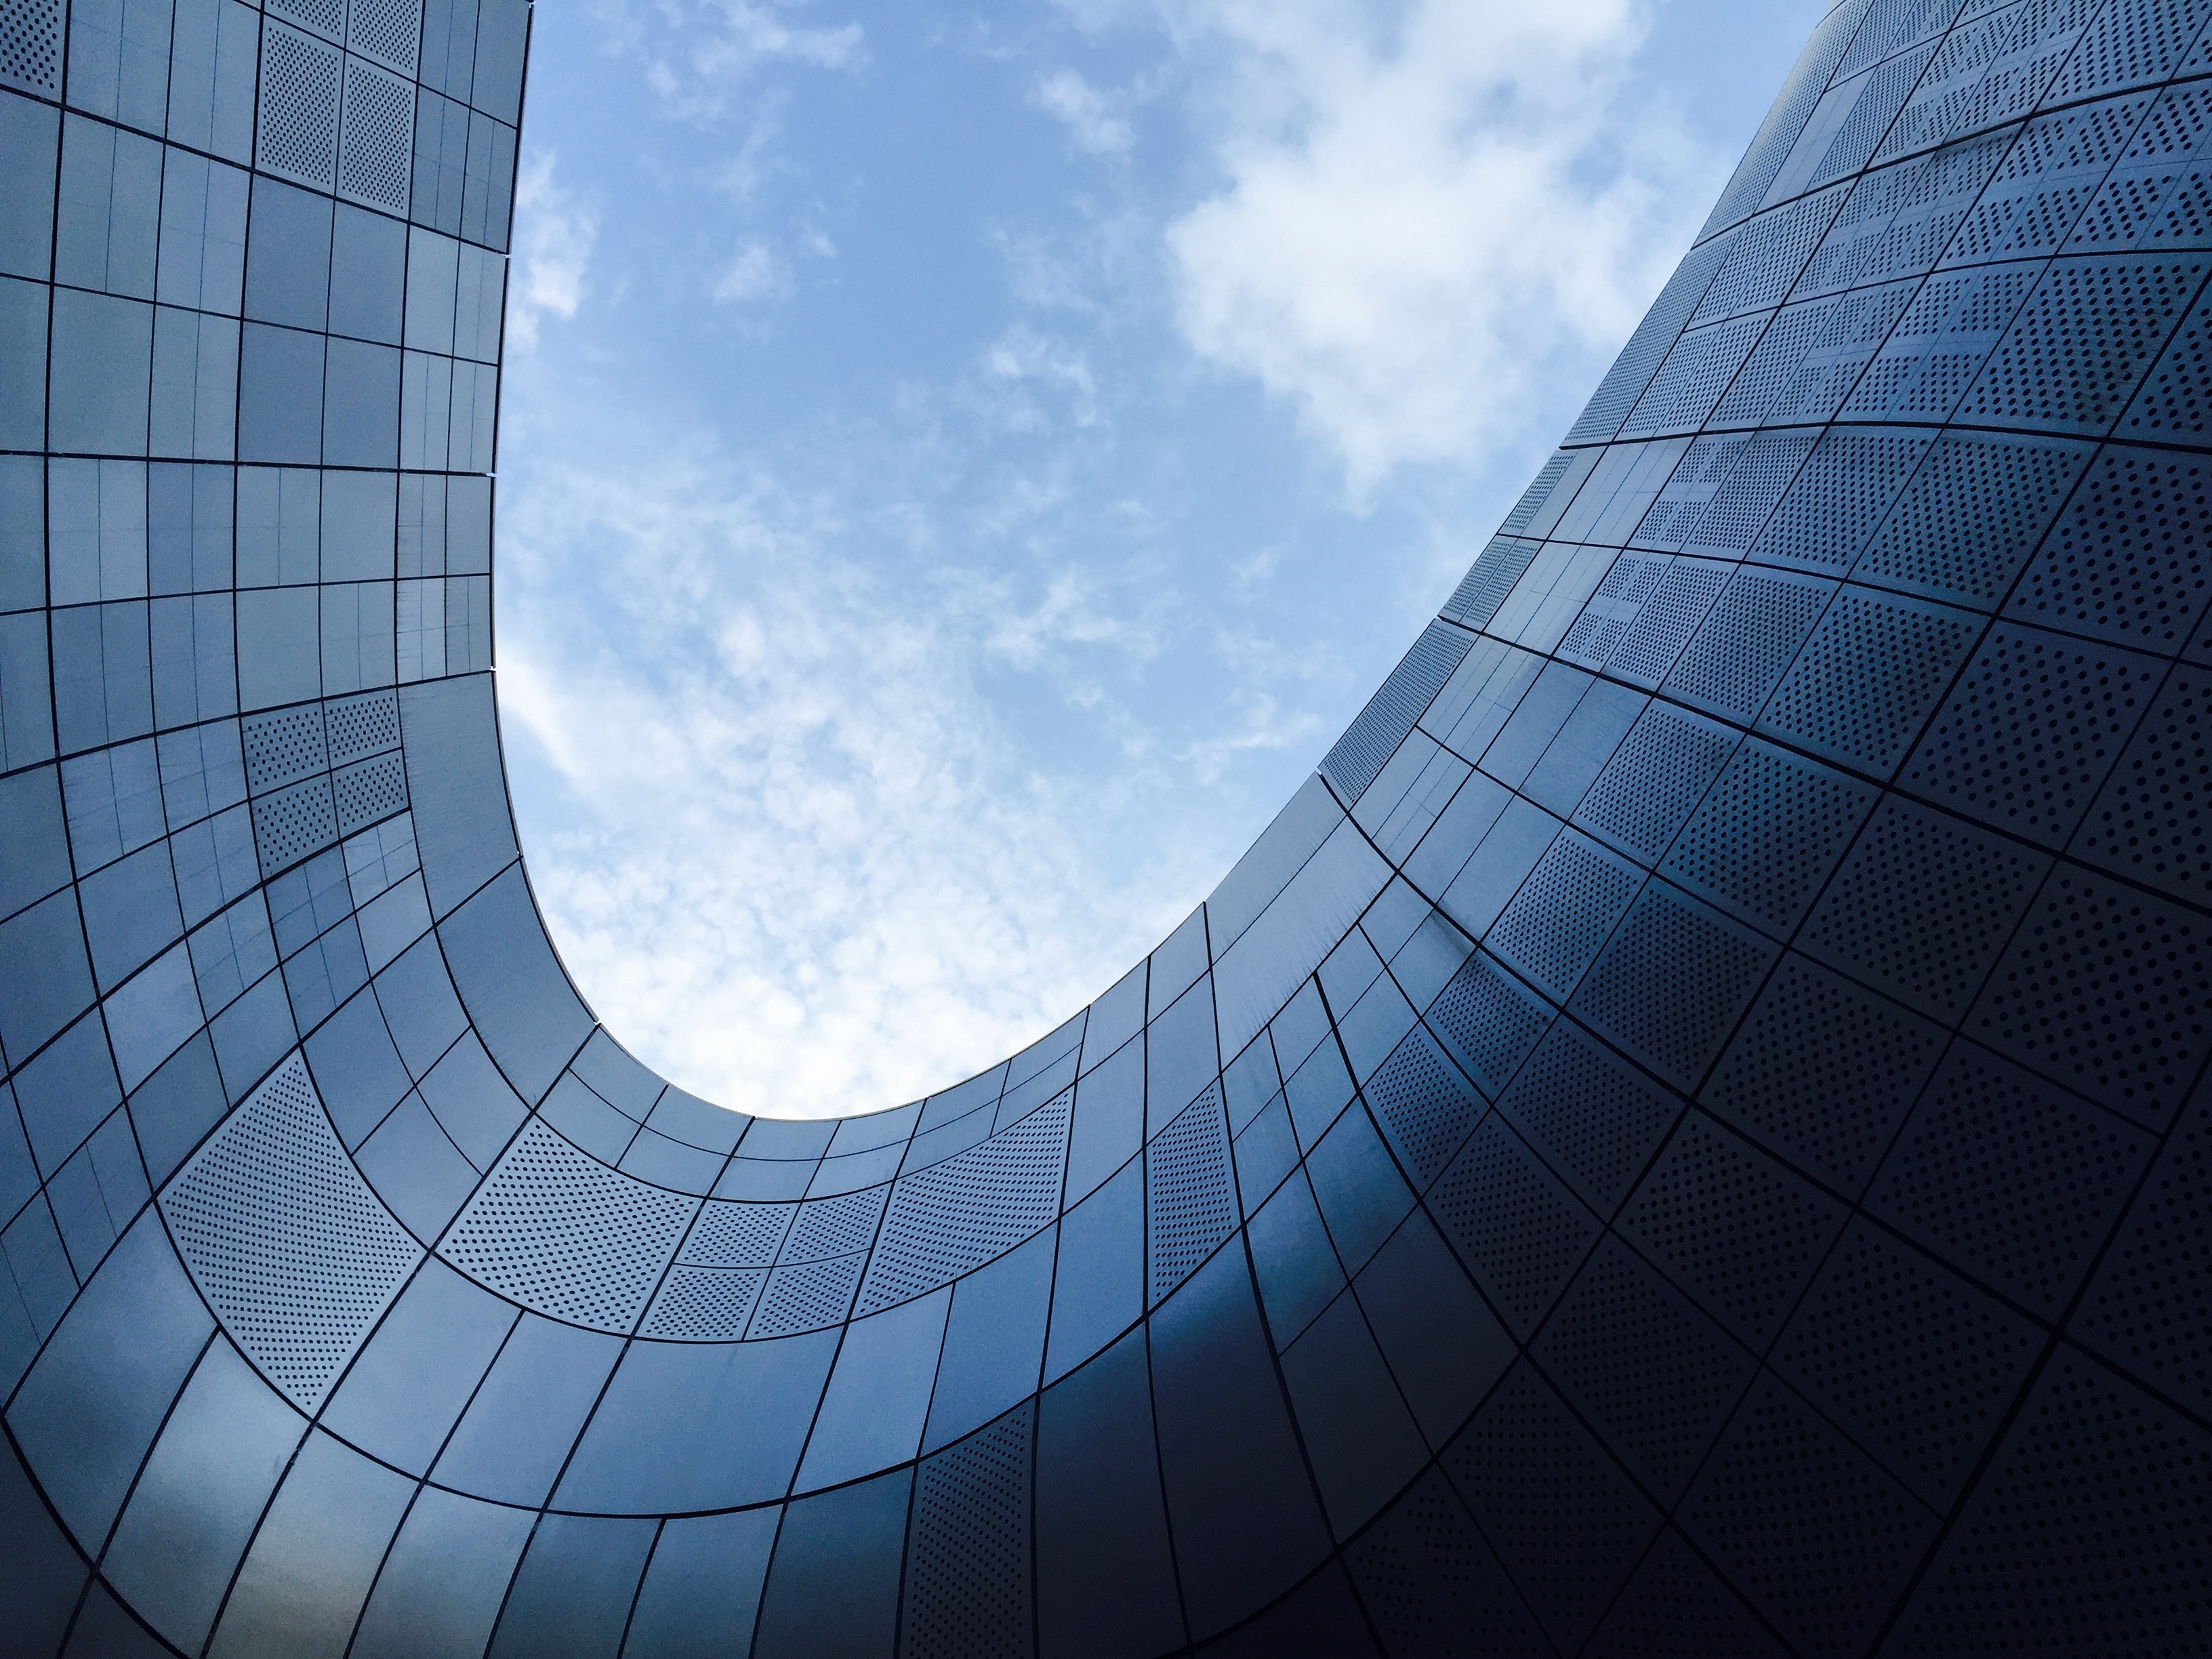
architecture, sky, sunlight, glass, building, atmosphere, skyscraper, line, curve, reflection, blue, symmetry, shape, atmosphere of earth